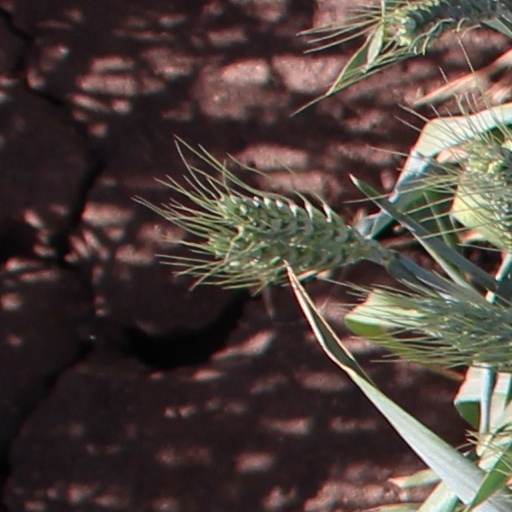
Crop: wheat